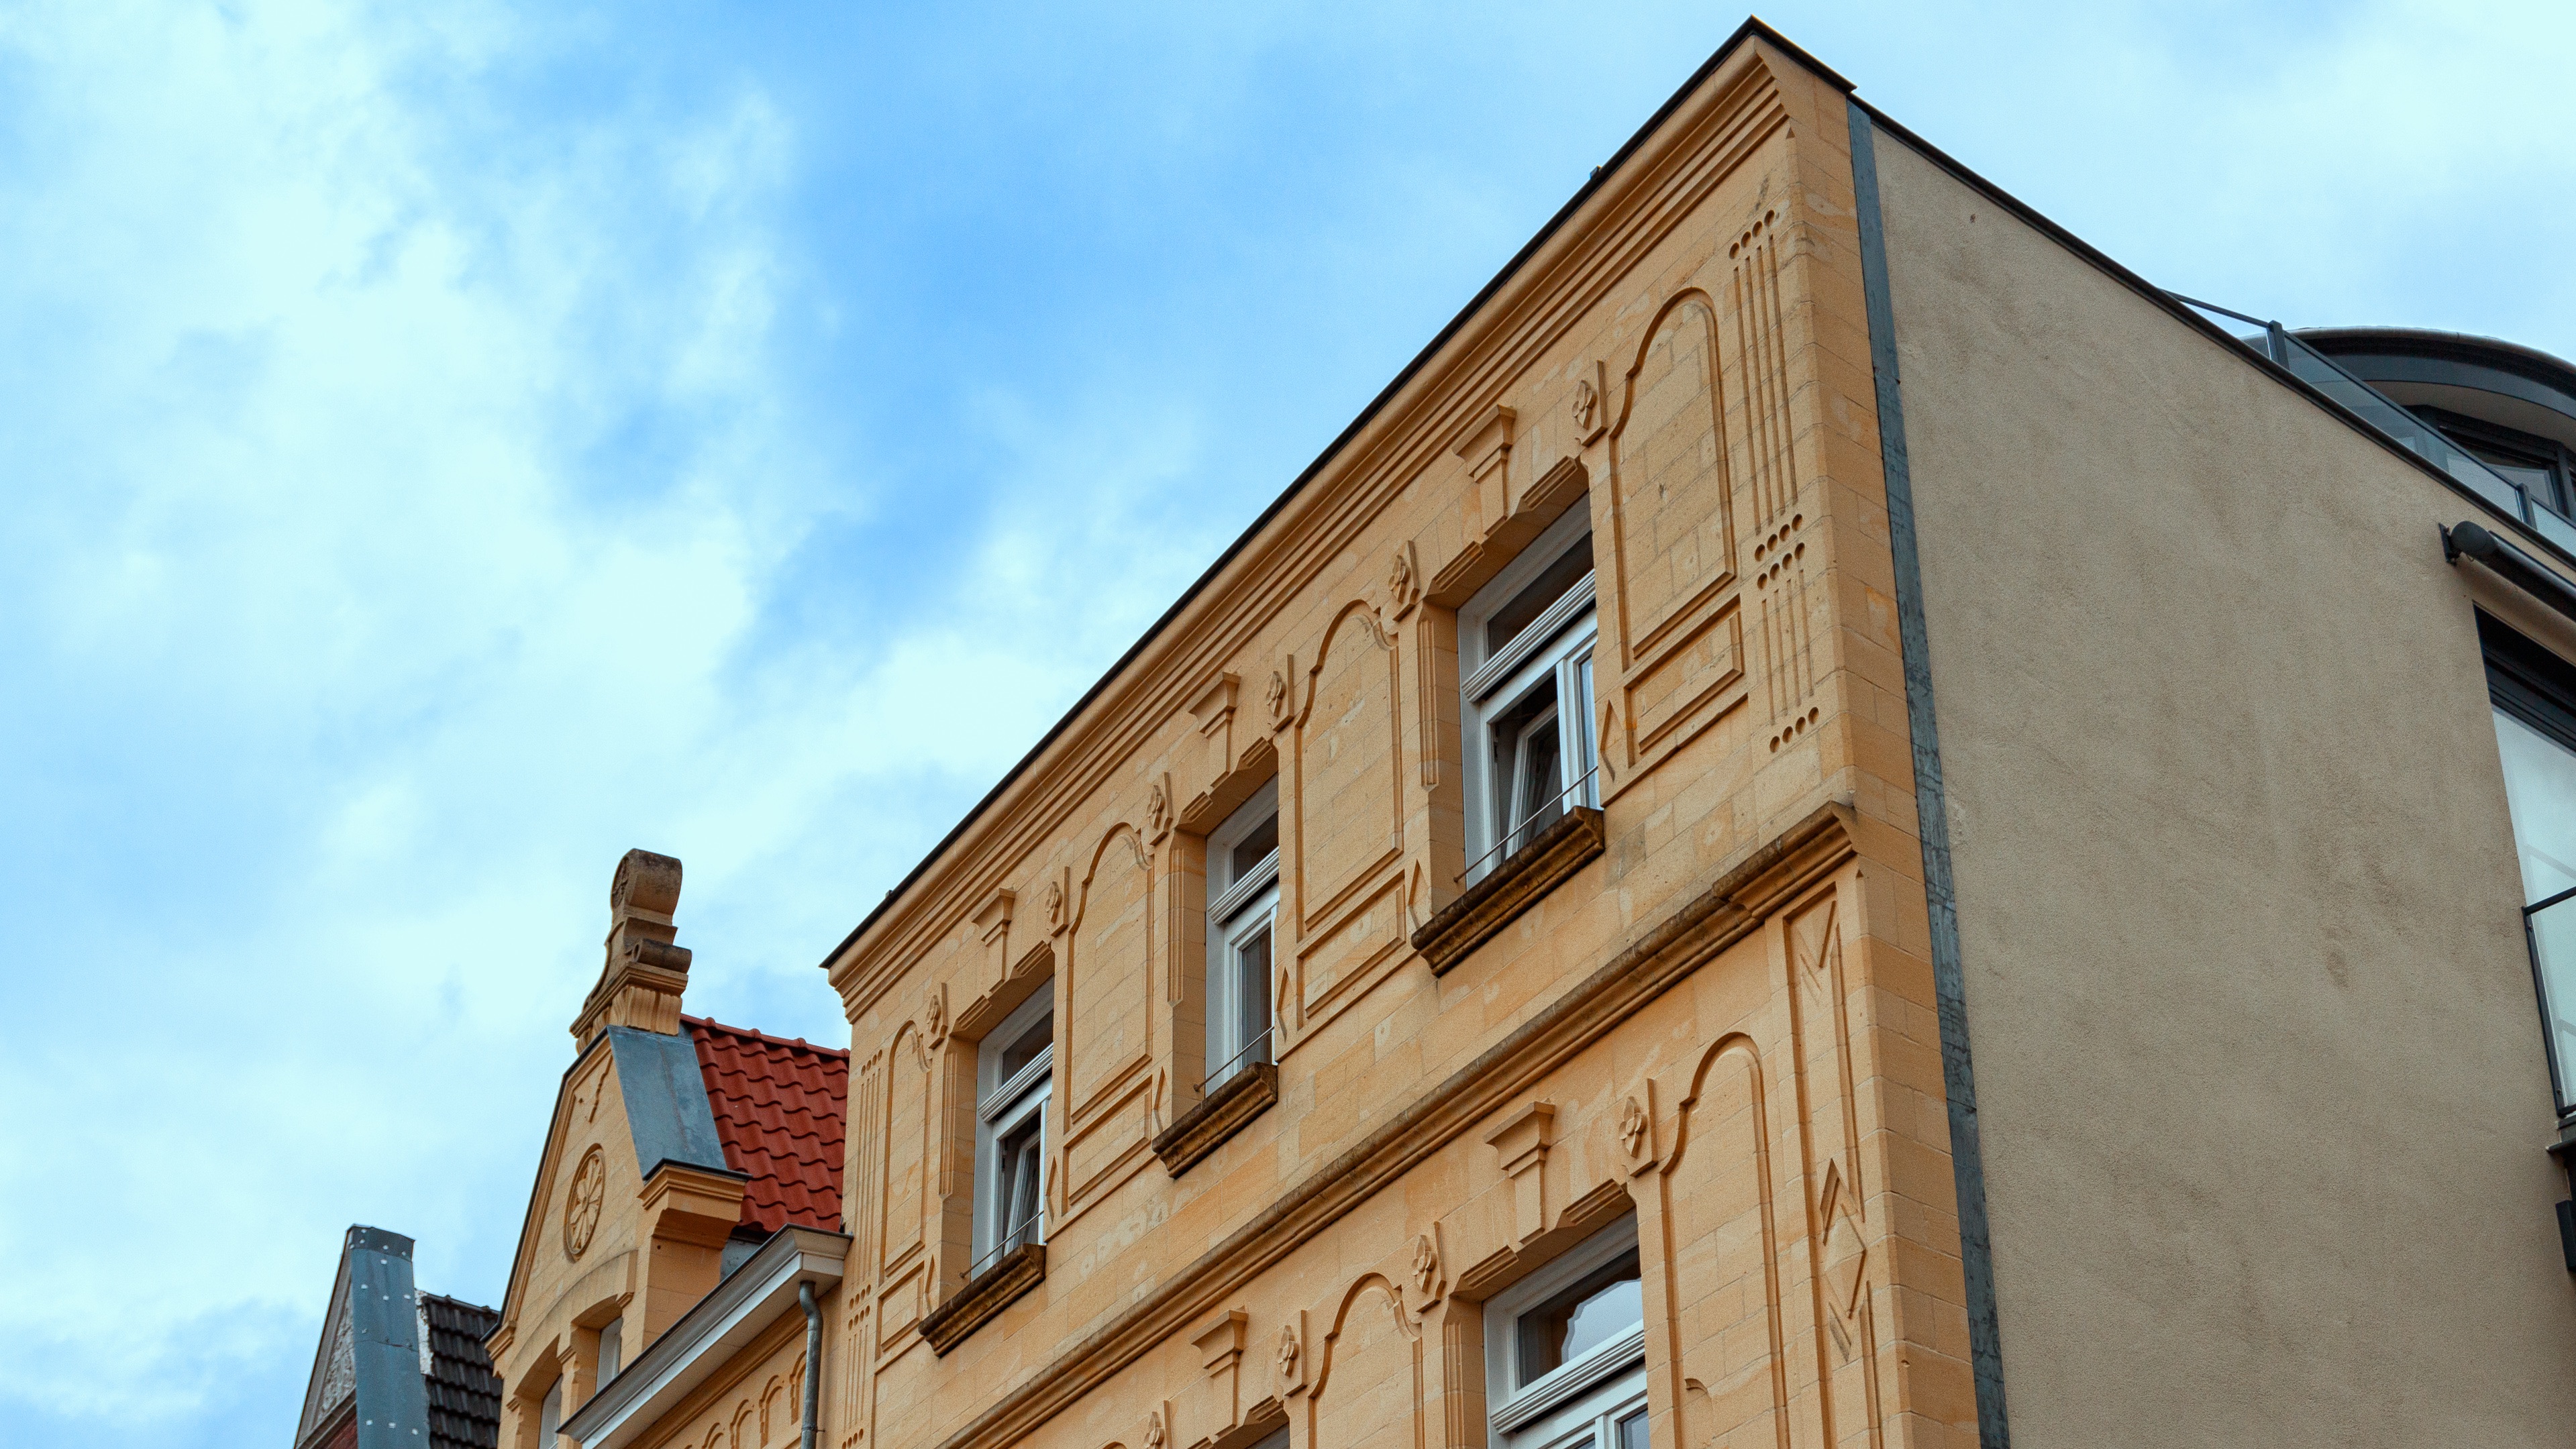
architecture, house, town, roof, building, city, downtown, facade, neighbourhood, urban area, residential area, human settlement